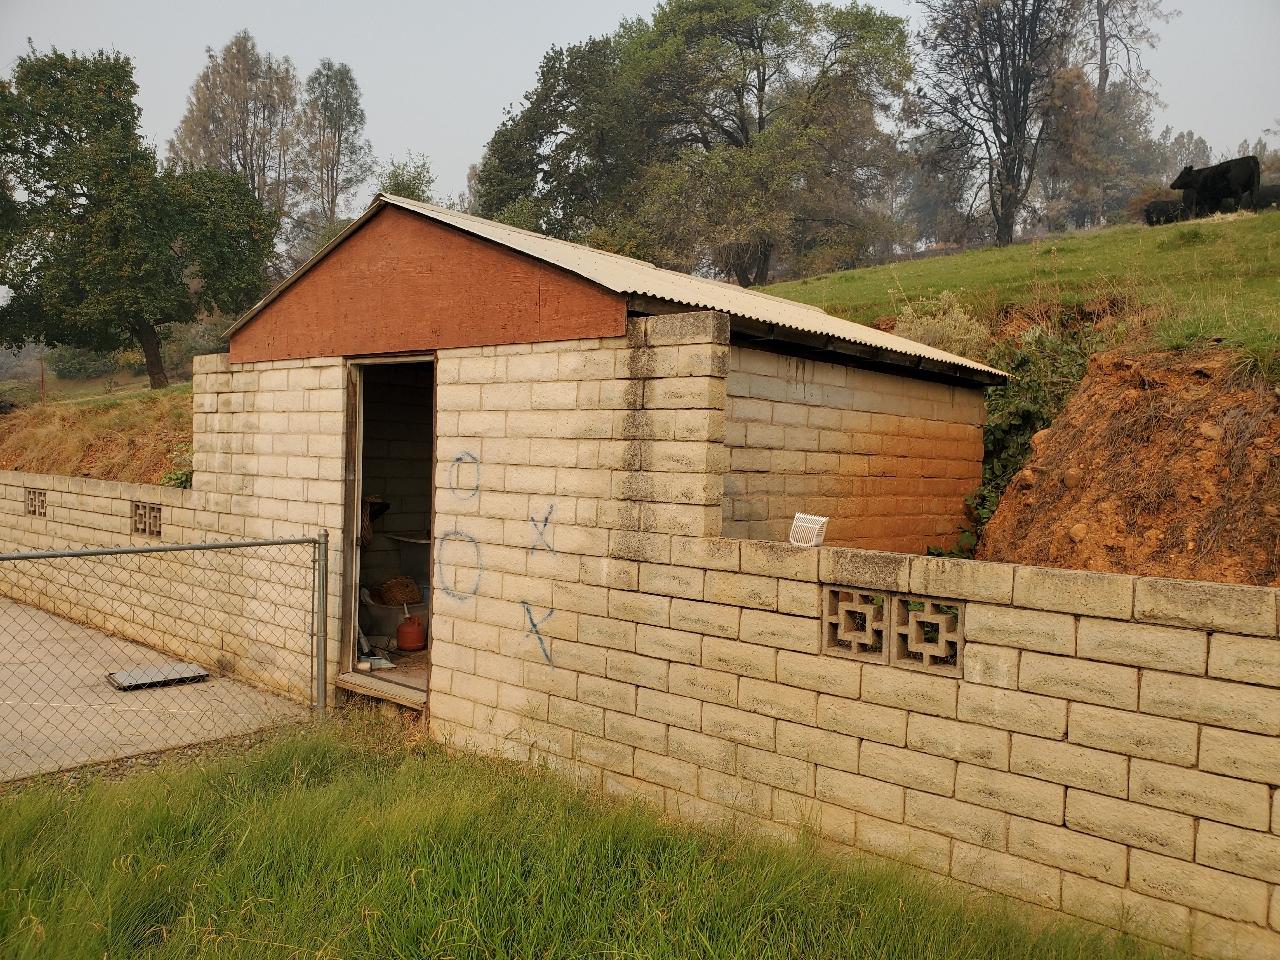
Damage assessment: no_damage